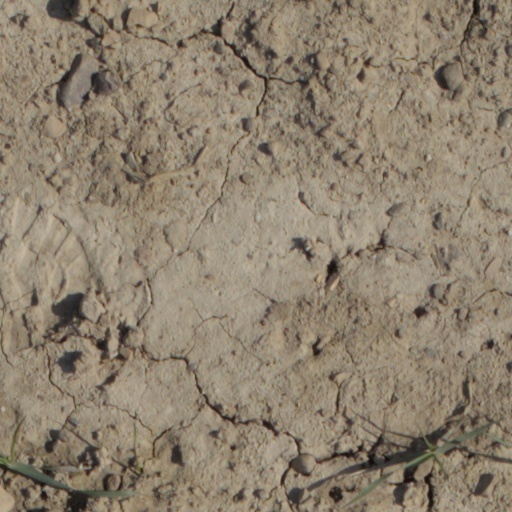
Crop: wheat